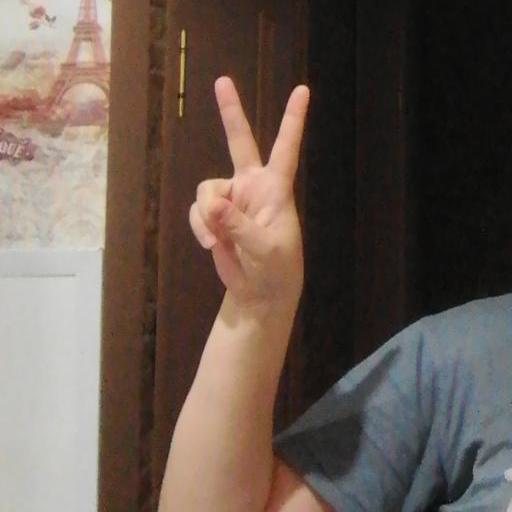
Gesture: peace